Stokes Croft

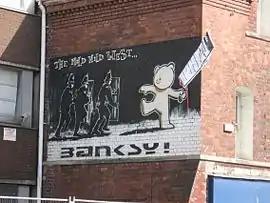
The Banksy mural "The Mild Mild West" is on Stokes Croft.

Stokes Croft also refers to an area around the road as an informal district between Kingsdown and St Paul's in Bristol, including Jamaica Street and the southern part of Cheltenham Road. It is not an official area of Bristol, but rather a nickname given by locals. The area is a centre of art, music and independent shops in Bristol, with clubs such as the Crofters Rights, Lakota and the Love Inn; the nearby music college BIMM Bristol on King Square; numerous pieces of graffiti art and one of Bristol's oldest musical instrument stores in Mickleburgh Musical Instruments Ltd. The area’s character has given rise to a group of activists and artists calling themselves The People's Republic of Stokes Croft (PRSC), who are seeking to revitalise the area through community action and public art.